Arjun Narasingha K.C.

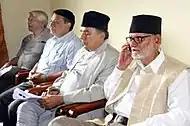
KC in a central party meeting with other senior leaders.

On 21 September 2010, KC was elected for the third time as the Central Committee member in the 12th General Convention of the Nepali Congress, securing the second highest votes - 2,034 out of 3,087 votes cast.